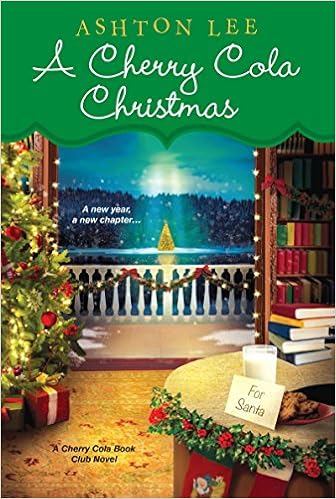
A Cherry Cola Christmas (A Cherry Cola Book Club Novel)
Category: Books
Review “The challenges of keeping any library anywhere open and effectively serving its patrons is a problem facing most communities. Lee brings these salient topics to light in an unpredictably entertaining series.”-- Booklist “If Fannie Flagg and Jan Karon’s Mitford were to come together, the end result might very well be Cherico, Mississippi."--Michael Morris, author of Man in the Blue Moon About the Author Ashton Lee was born in historic Natchez, Mississippi, into a large, extended Southern family which gave him much fodder for his fiction later in life. His father, who wrote under the pen name of R. Keene Lee right after WWII, was an editor and writer in New York of what is now called pulp fiction. As a result, Ashton inherited a love of reading and writing early on and did all the things aspiring authors are supposed to do, including majoring in English when he attended The University of the South, affectionately known as Sewanee. While there, he studied Creative Writing under Andrew Lytle, then editor of the Sewanee Review , and a member of the Southern Agrarians in the 1920s.Ashton lives in Oxford, MS , enjoying the amenities of a university town that many writers have called hom e. Readers can like Ashton Lee at: facebook.com/ashtonlee.net.
Features: Christmas is coming to the small town of Cherico, Mississippi, and there’s no better way to prepare than with the Cherry Cola Book Club’s feast of good food, good books—and good people… | Cherico’s newlywed librarian Maura Beth Mayhew is back from her honeymoon and she and Jeremy McShay are settling into married life. Maura Beth’s father has even given them the down payment on a charming cottage. But as the holidays approach, Cherico’s economy is struggling. Beloved local shops have closed, jobs have been lost, and there’s even a mysterious crime spree afoot. Amid the gloom, Maura Beth decides what the community needs is a healthy dose of Christmas cheer—which means a special meeting of the Cherry Cola Book Club... | Along with the delicious potluck offerings everyone has come to expect, Maura Beth has invited members and the public to share their most uplifting stories—and share they do. From poignant stories of grief and renewal to joyful stories of love and new life, Cherico’s residents infuse the gathering with so much hope and courage they just might inspire a culprit’s confession, and conjure a holiday miracle that could save the town—and Christmas… | “ | A Cherry Cola Christmas | is filled with the quirky, funny and charming characters we’ve grown to love and whose poignant tales become the true blessings of Christmas. This book belongs under every tree this season.”--Christa Allan   "An intrepid librarian, a book club feast, and a cozy, heart-warming Mississippi mystery--what's not to love?"--Jamie Ford, | New York Times | bestselling author of | Hotel on the Corner of Bitter and Sweet